Hans Dorjee

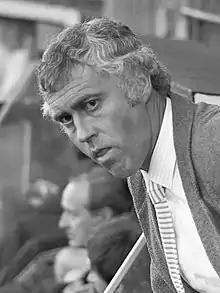
Dorjee in 1982

Hans Dorjee (26 July 1941 – 25 July 2002) was a Dutch professional football player and manager.